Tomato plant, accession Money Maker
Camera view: vertical (180 deg); turntable rotation: 270 degrees
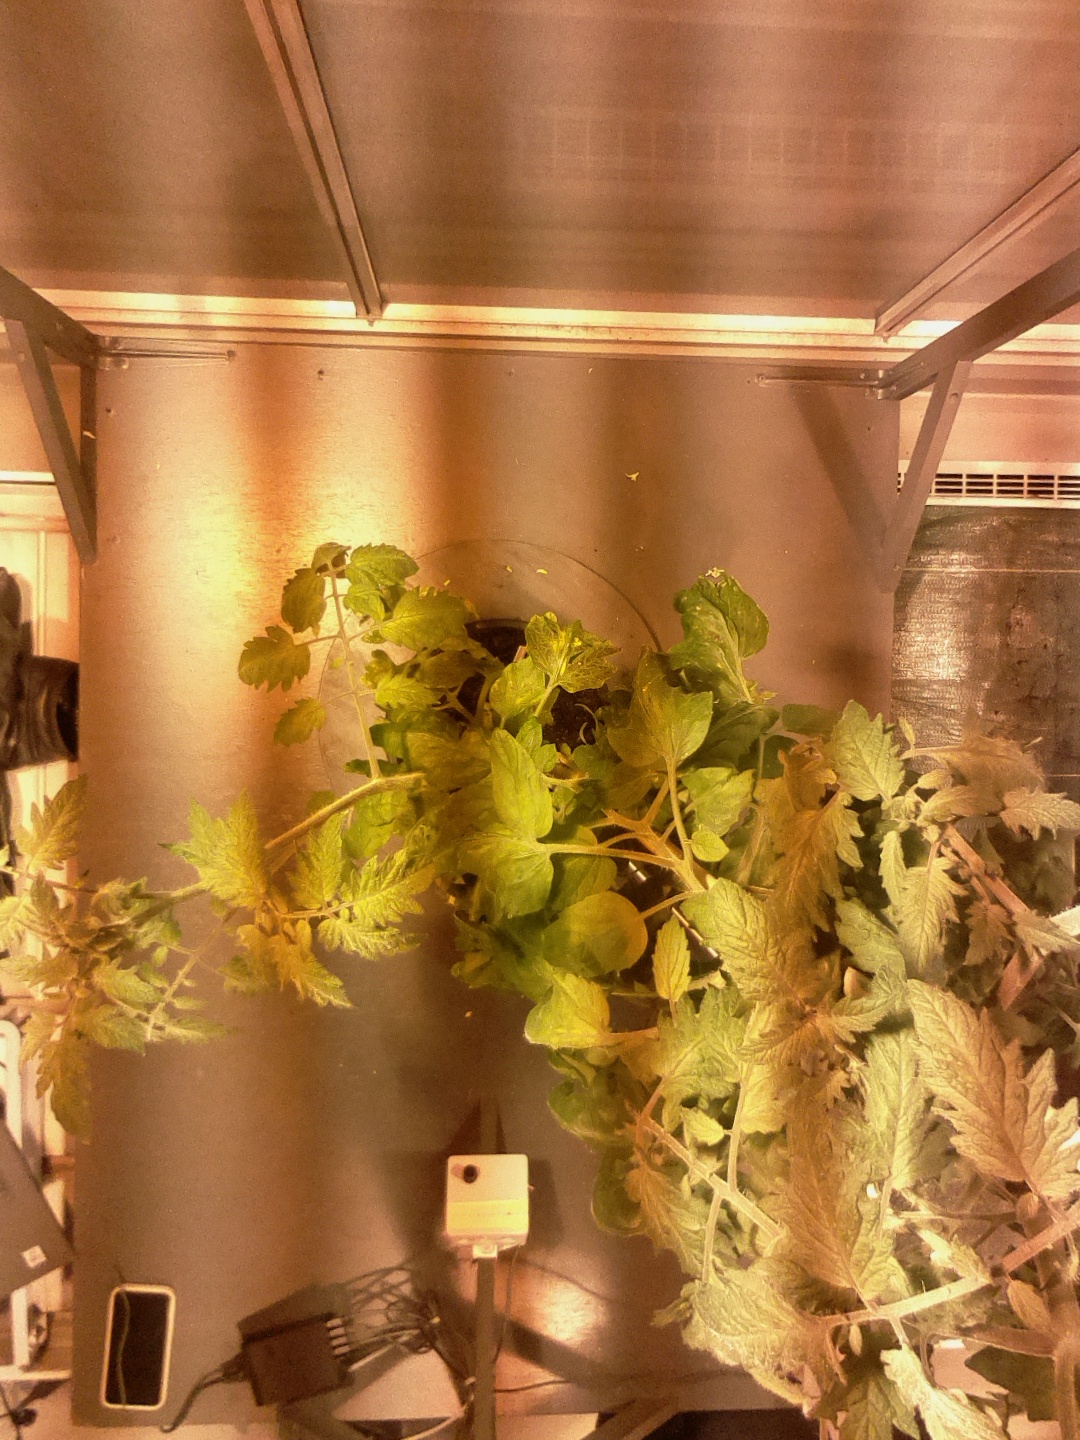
BBCH growth stage 73: 30%-40% of final fruit size